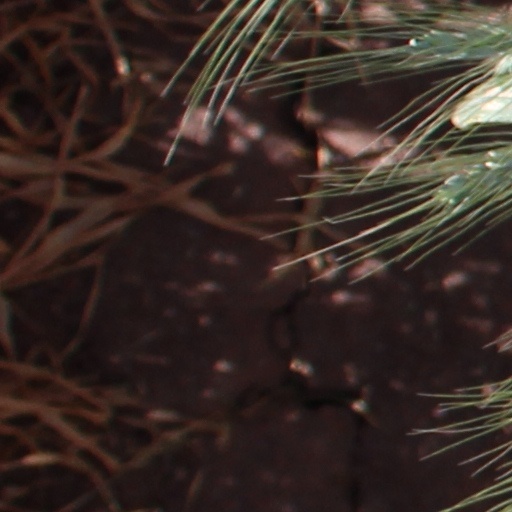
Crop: wheat